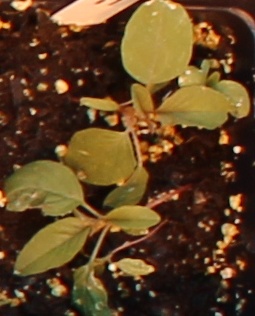
Label: Palmer Amaranth